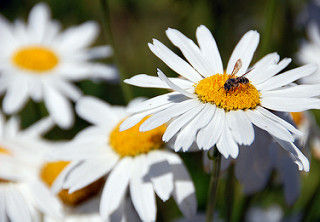
Flower: daisy